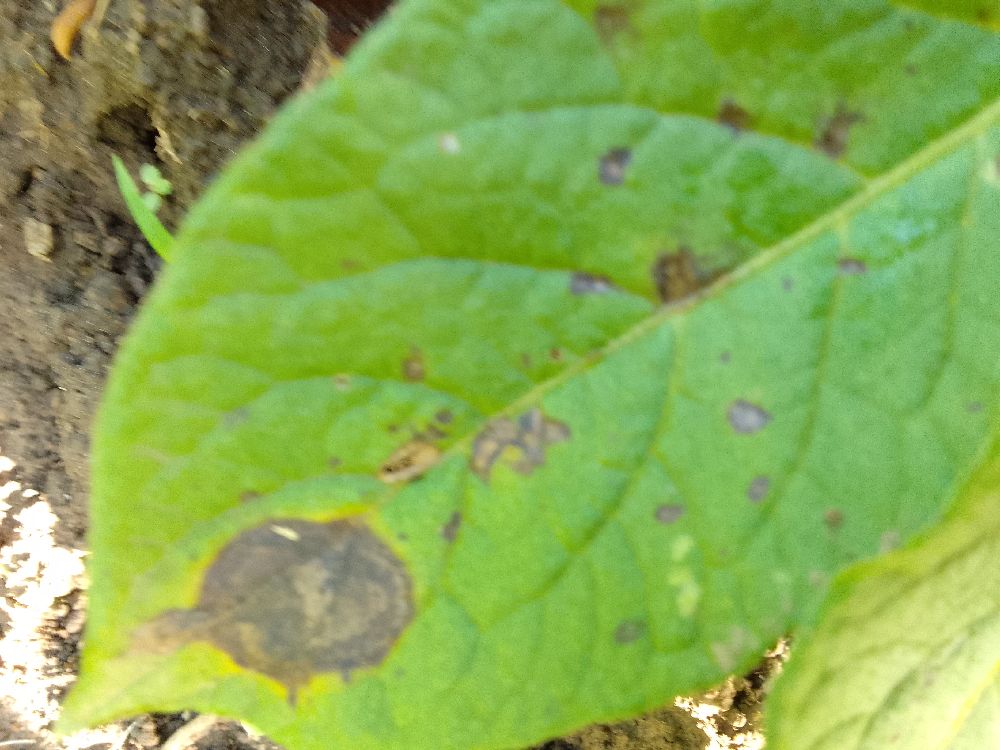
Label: Late blight